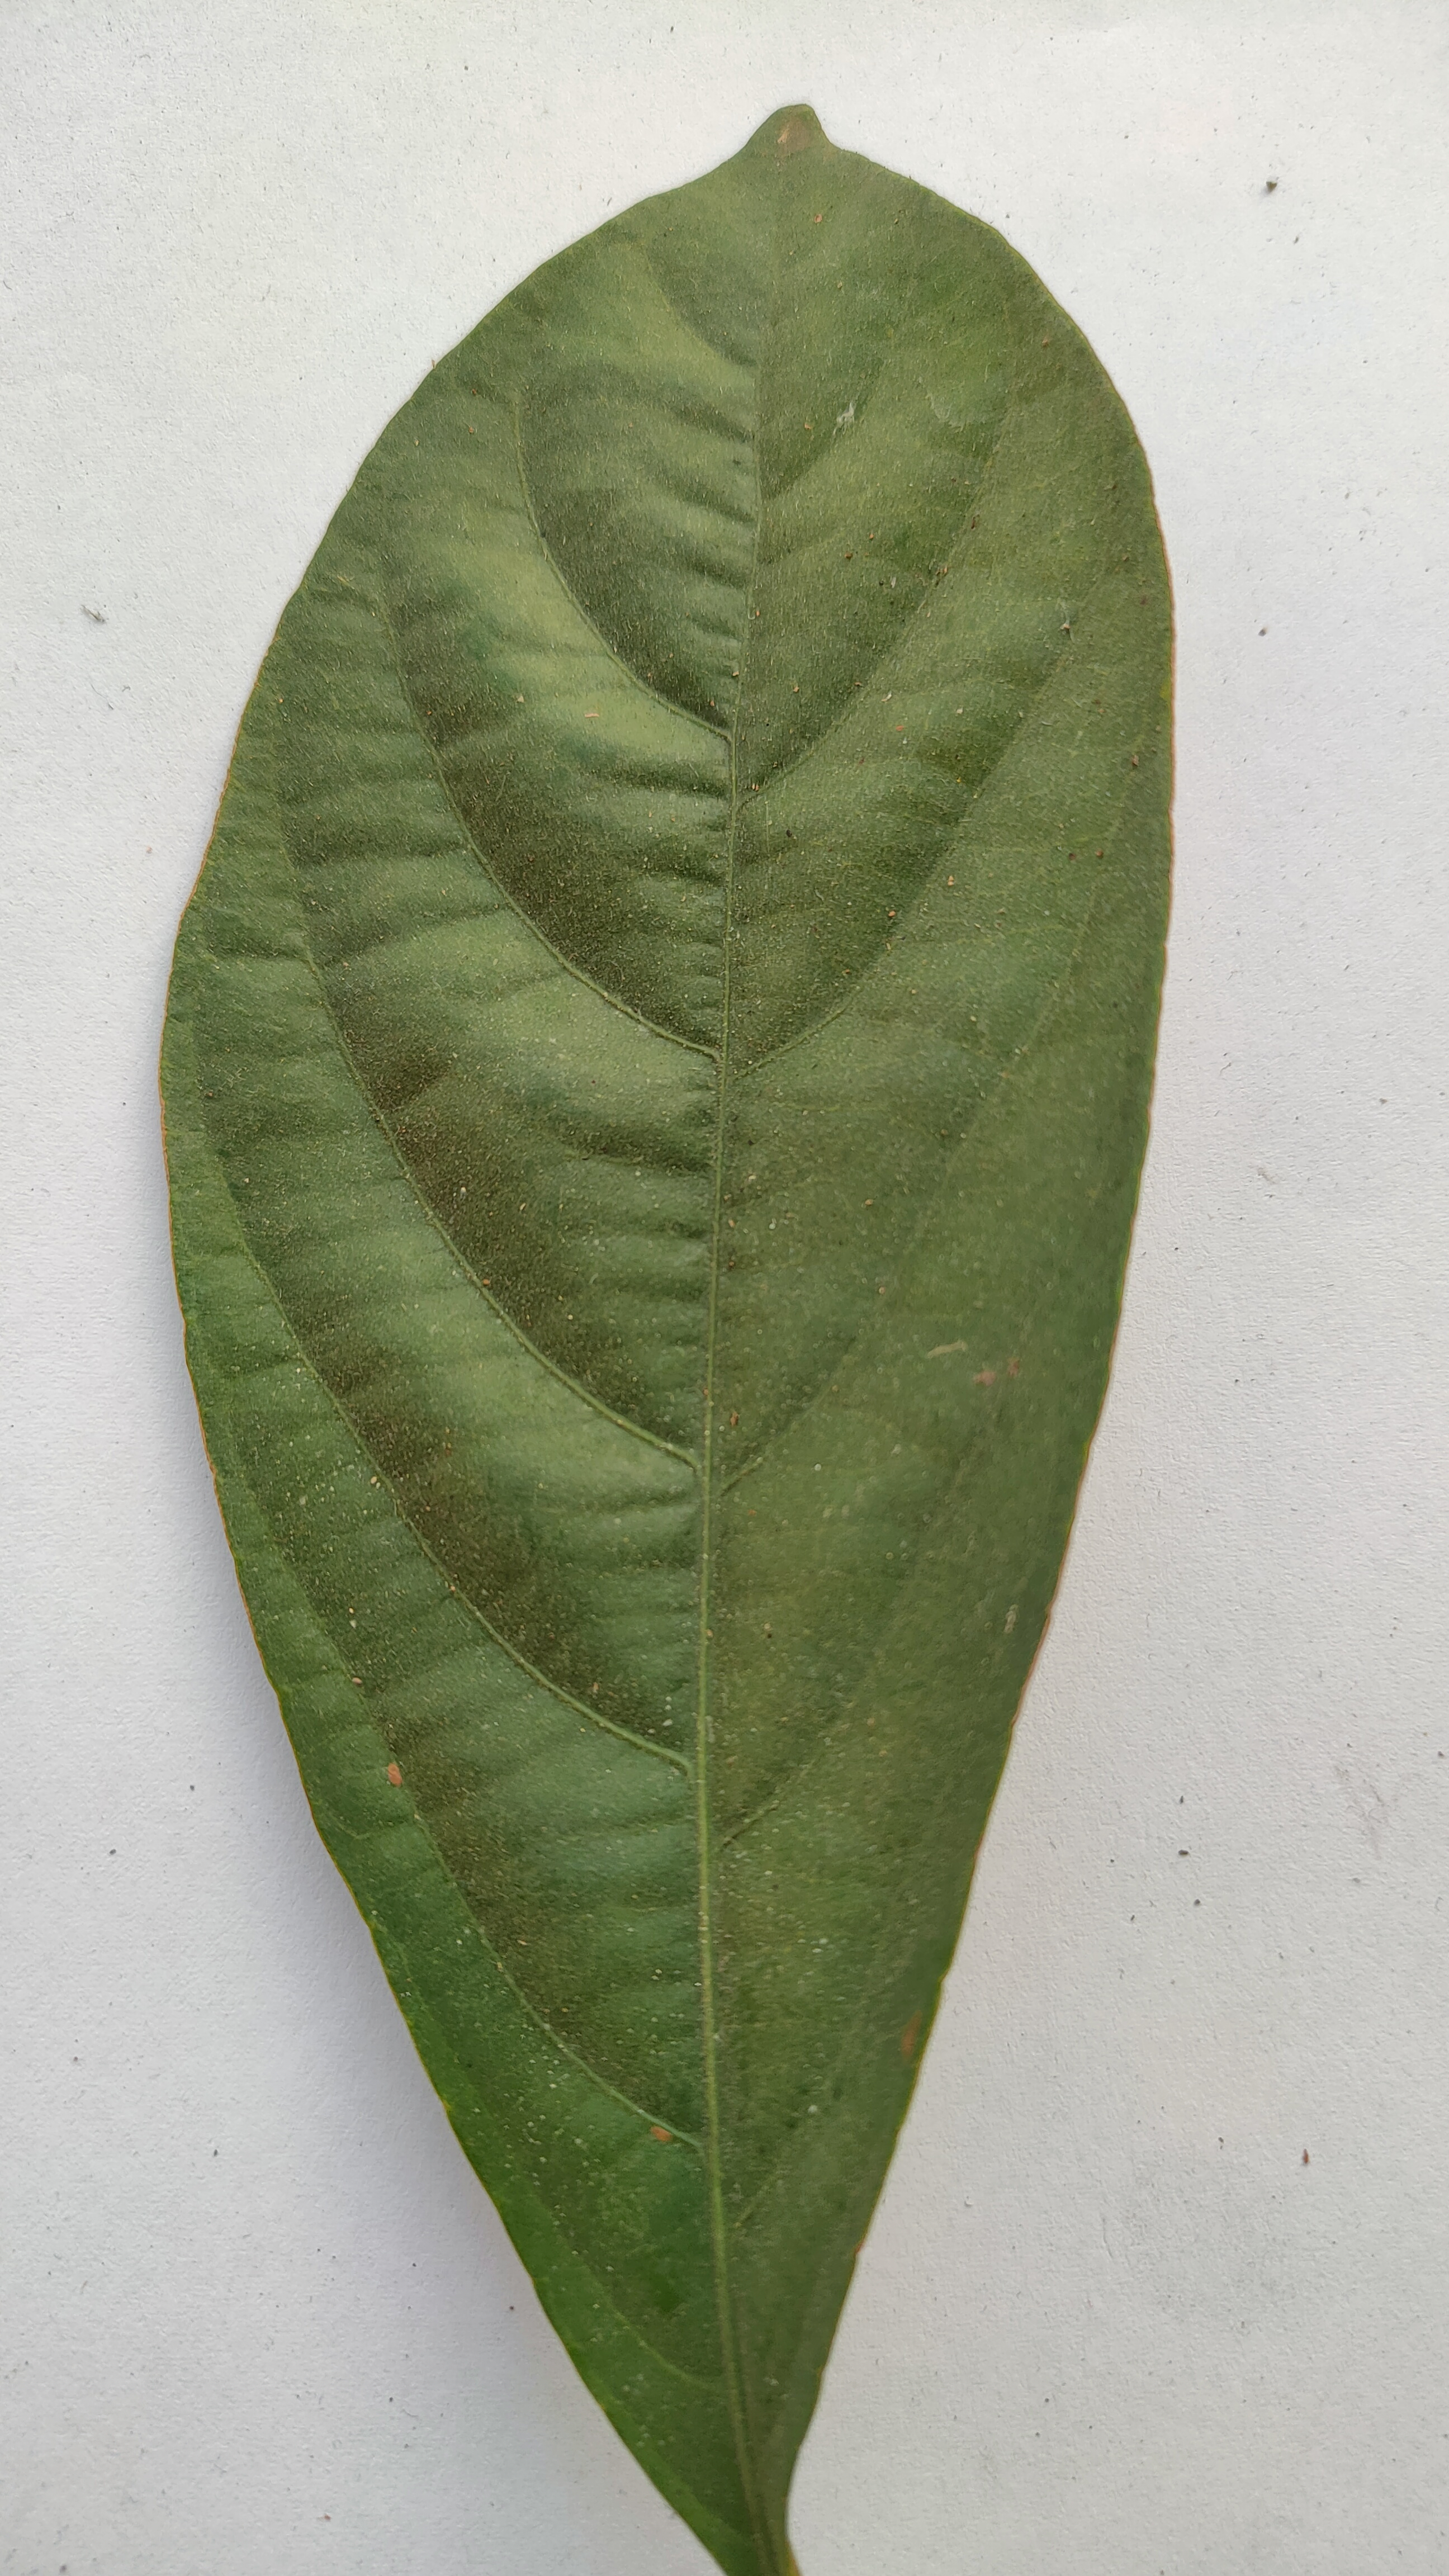
Leaf variety: Lotkon